Dairy farming

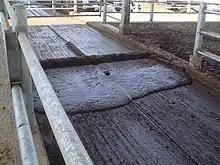
Manure scraper pushing cow manure.

In rotary parlors, the cows are loaded one at a time onto the parlor as it rotates in a circle. One milker stands near the entry to the parlor and pre-dips the teats on the udder to help prevent bacteria from entering. The next milker puts the machine on the cow to begin milking. By the time the platform has completed almost a full rotation, the cow is done milking and the unit will come off automatically. The last milker will post-dip her teats to protect them before entering back into the pen. Once this process is done, the cow will back out of the parlor and return to the barn. Rotary cowsheds, as they are called in New Zealand, started in the 1980s but are expensive compared to Herringbone cowshed – the older New Zealand norm.